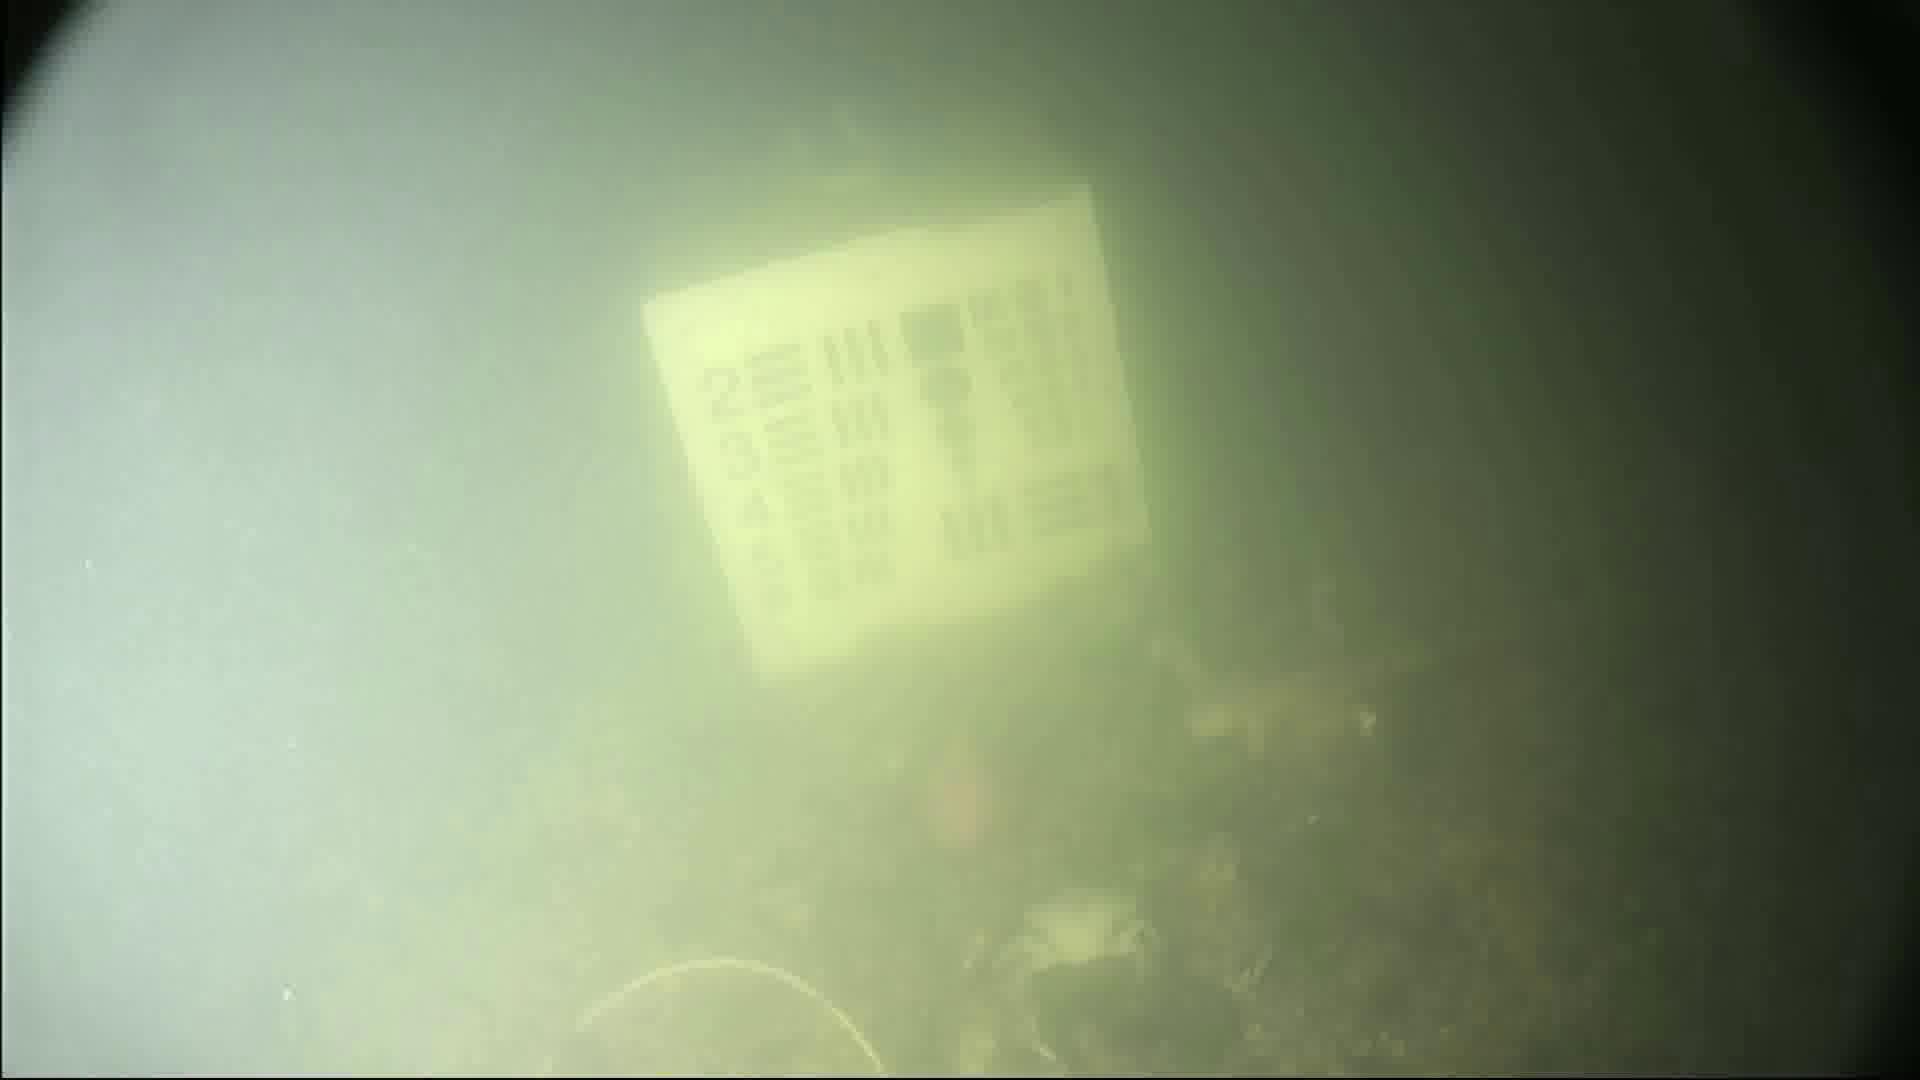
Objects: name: crab
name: fish